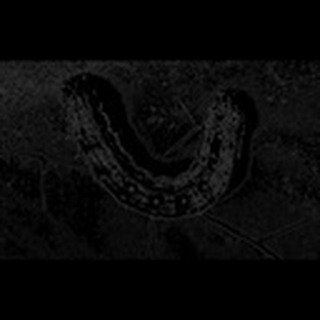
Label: cotton_army_worm